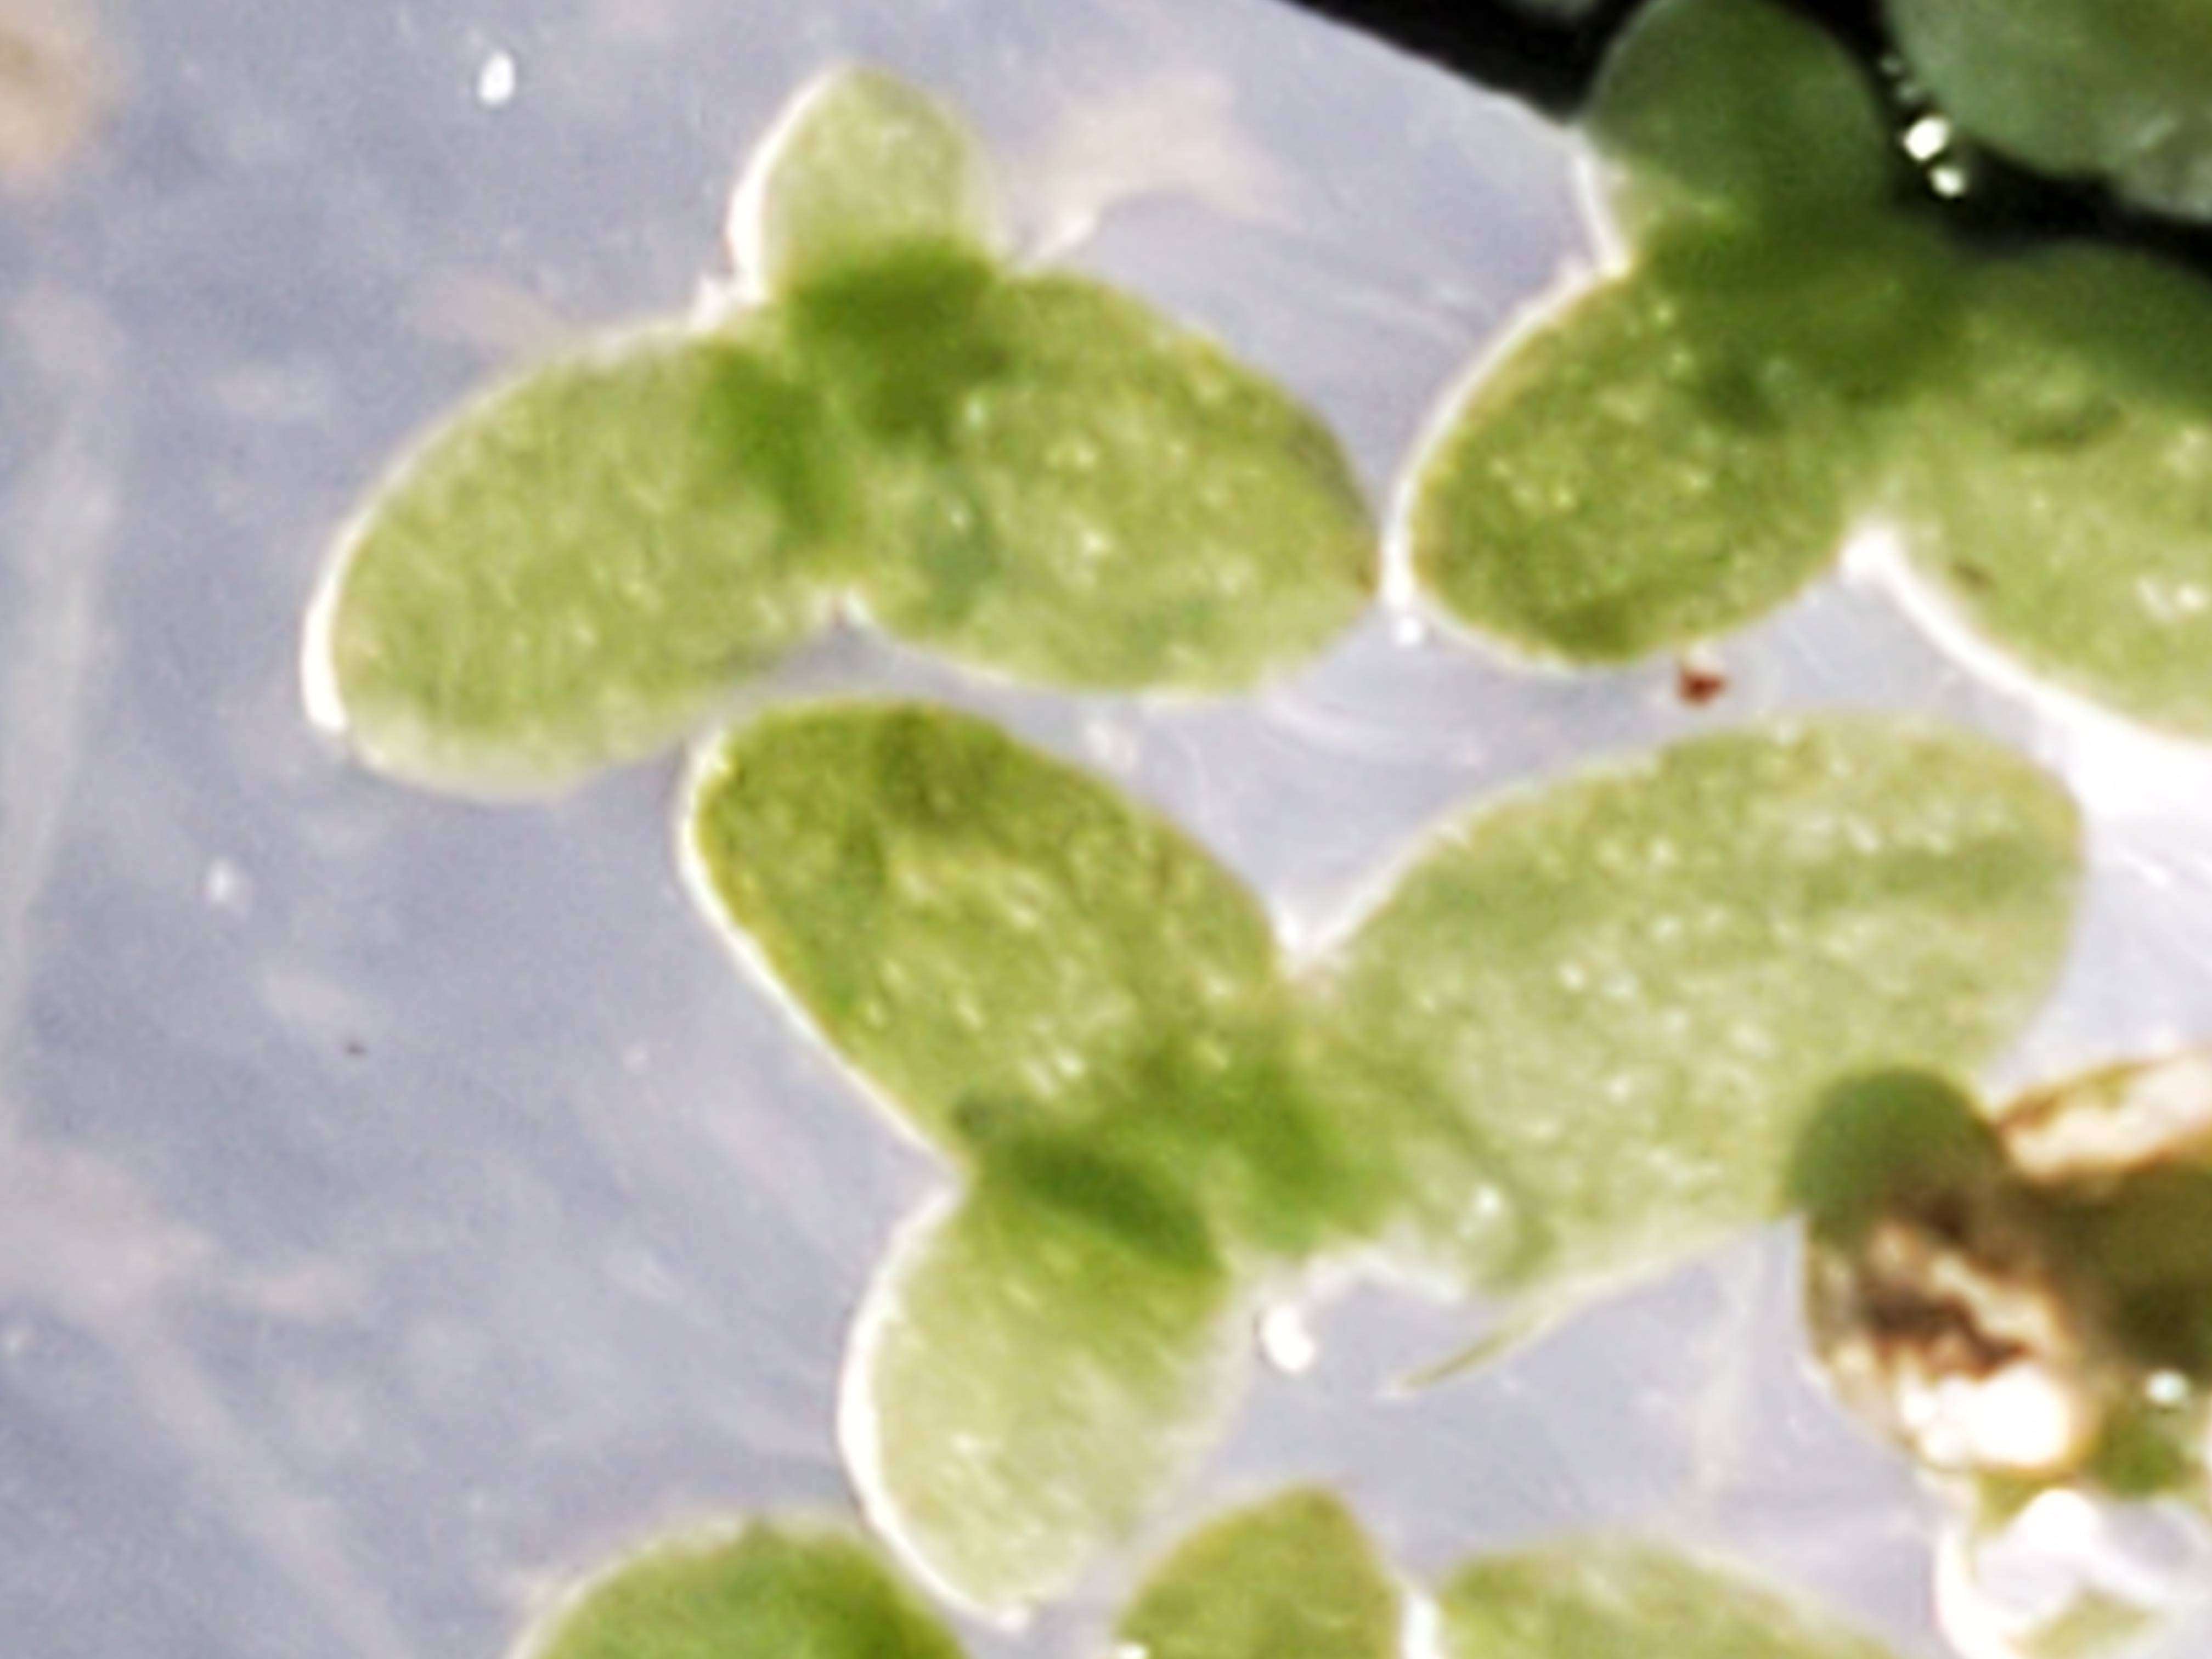
Species: Common Duckweeds (Lemna minor)